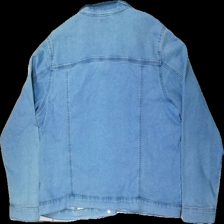
View: back
Type: Jacket
Category: Ladies
Brand: Isolde
Colors: Blue
Material: 100% cott
Cut: Regular
Size: 48
Season: Spring
Price range: 50-100
Recommended usage: Reuse
Description: Jeans jacket from Isolde, size 48. Okay condition.